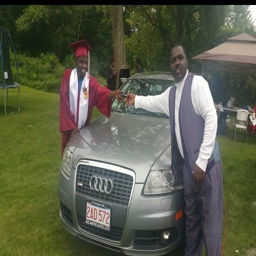
popular pastor surprises many after buying son a car that even politicians are struggling to buy